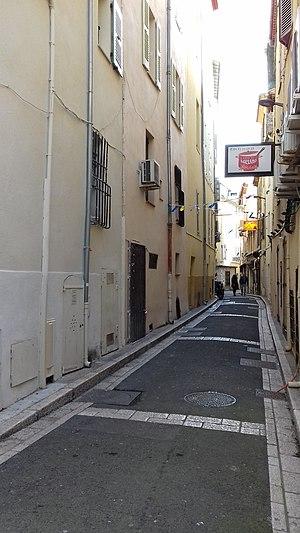
dans les rues d'Antibes
Voici par ordre alphabétique les principaux noms de rues, chemins, boulevards, avenues, places et quartiers de Antibes, commune des Alpes-Maritimes. L'article propose aussi des explications toponymiques.